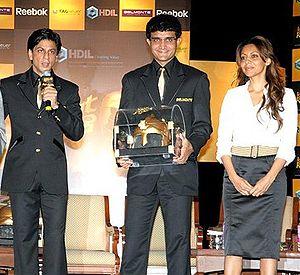
Les Kolkata Knight Riders sont une franchise indienne de cricket basée à Calcutta. Fondée en 2008, elle fait partie de l'Indian Premier League et participe la même année à la première édition de cette compétition jouée au format Twenty20 et organisée par l'instance dirigeante du cricket en Inde, le Board of Control for Cricket in India.
Shahrukh Khan, parfois orthographié Shah Rukh Khan et familièrement appelé SRK, est un acteur et producteur indien, occasionnellement showman et présentateur de jeu télévisé, né le 2 novembre 1965 à Delhi.